Beach wrack

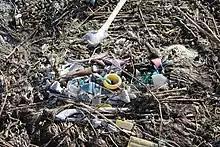
Albatross carcass with marine debris at Eastern Island, Midway Atoll

Manmade objects are often washed ashore in the wrack zone, posing a threat to coastal animals. Plastics in particular are the most common form of litter found on beaches, and it is estimated that 46% of shorebirds ingest plastic in their lifetime while 26% experience entanglement. A variety of effects have been observed in animals that ingest plastic, including reduced reproductive success, changes in immune function, and increased mortality. There is also growing evidence suggesting that plastic bioaccumulates through the food web, so predators may be affected by the accumulation of plastic in their prey's diet.